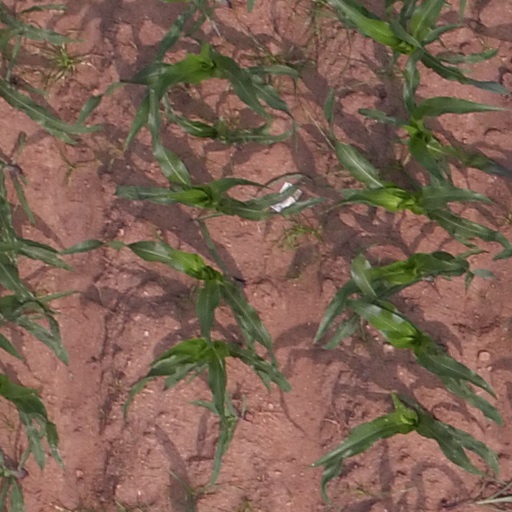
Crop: maize; corn